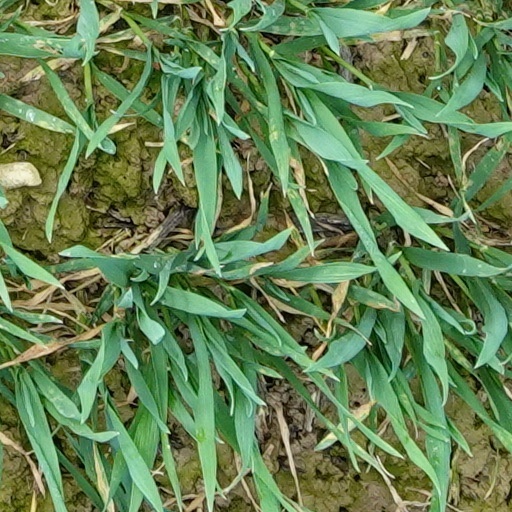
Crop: wheat